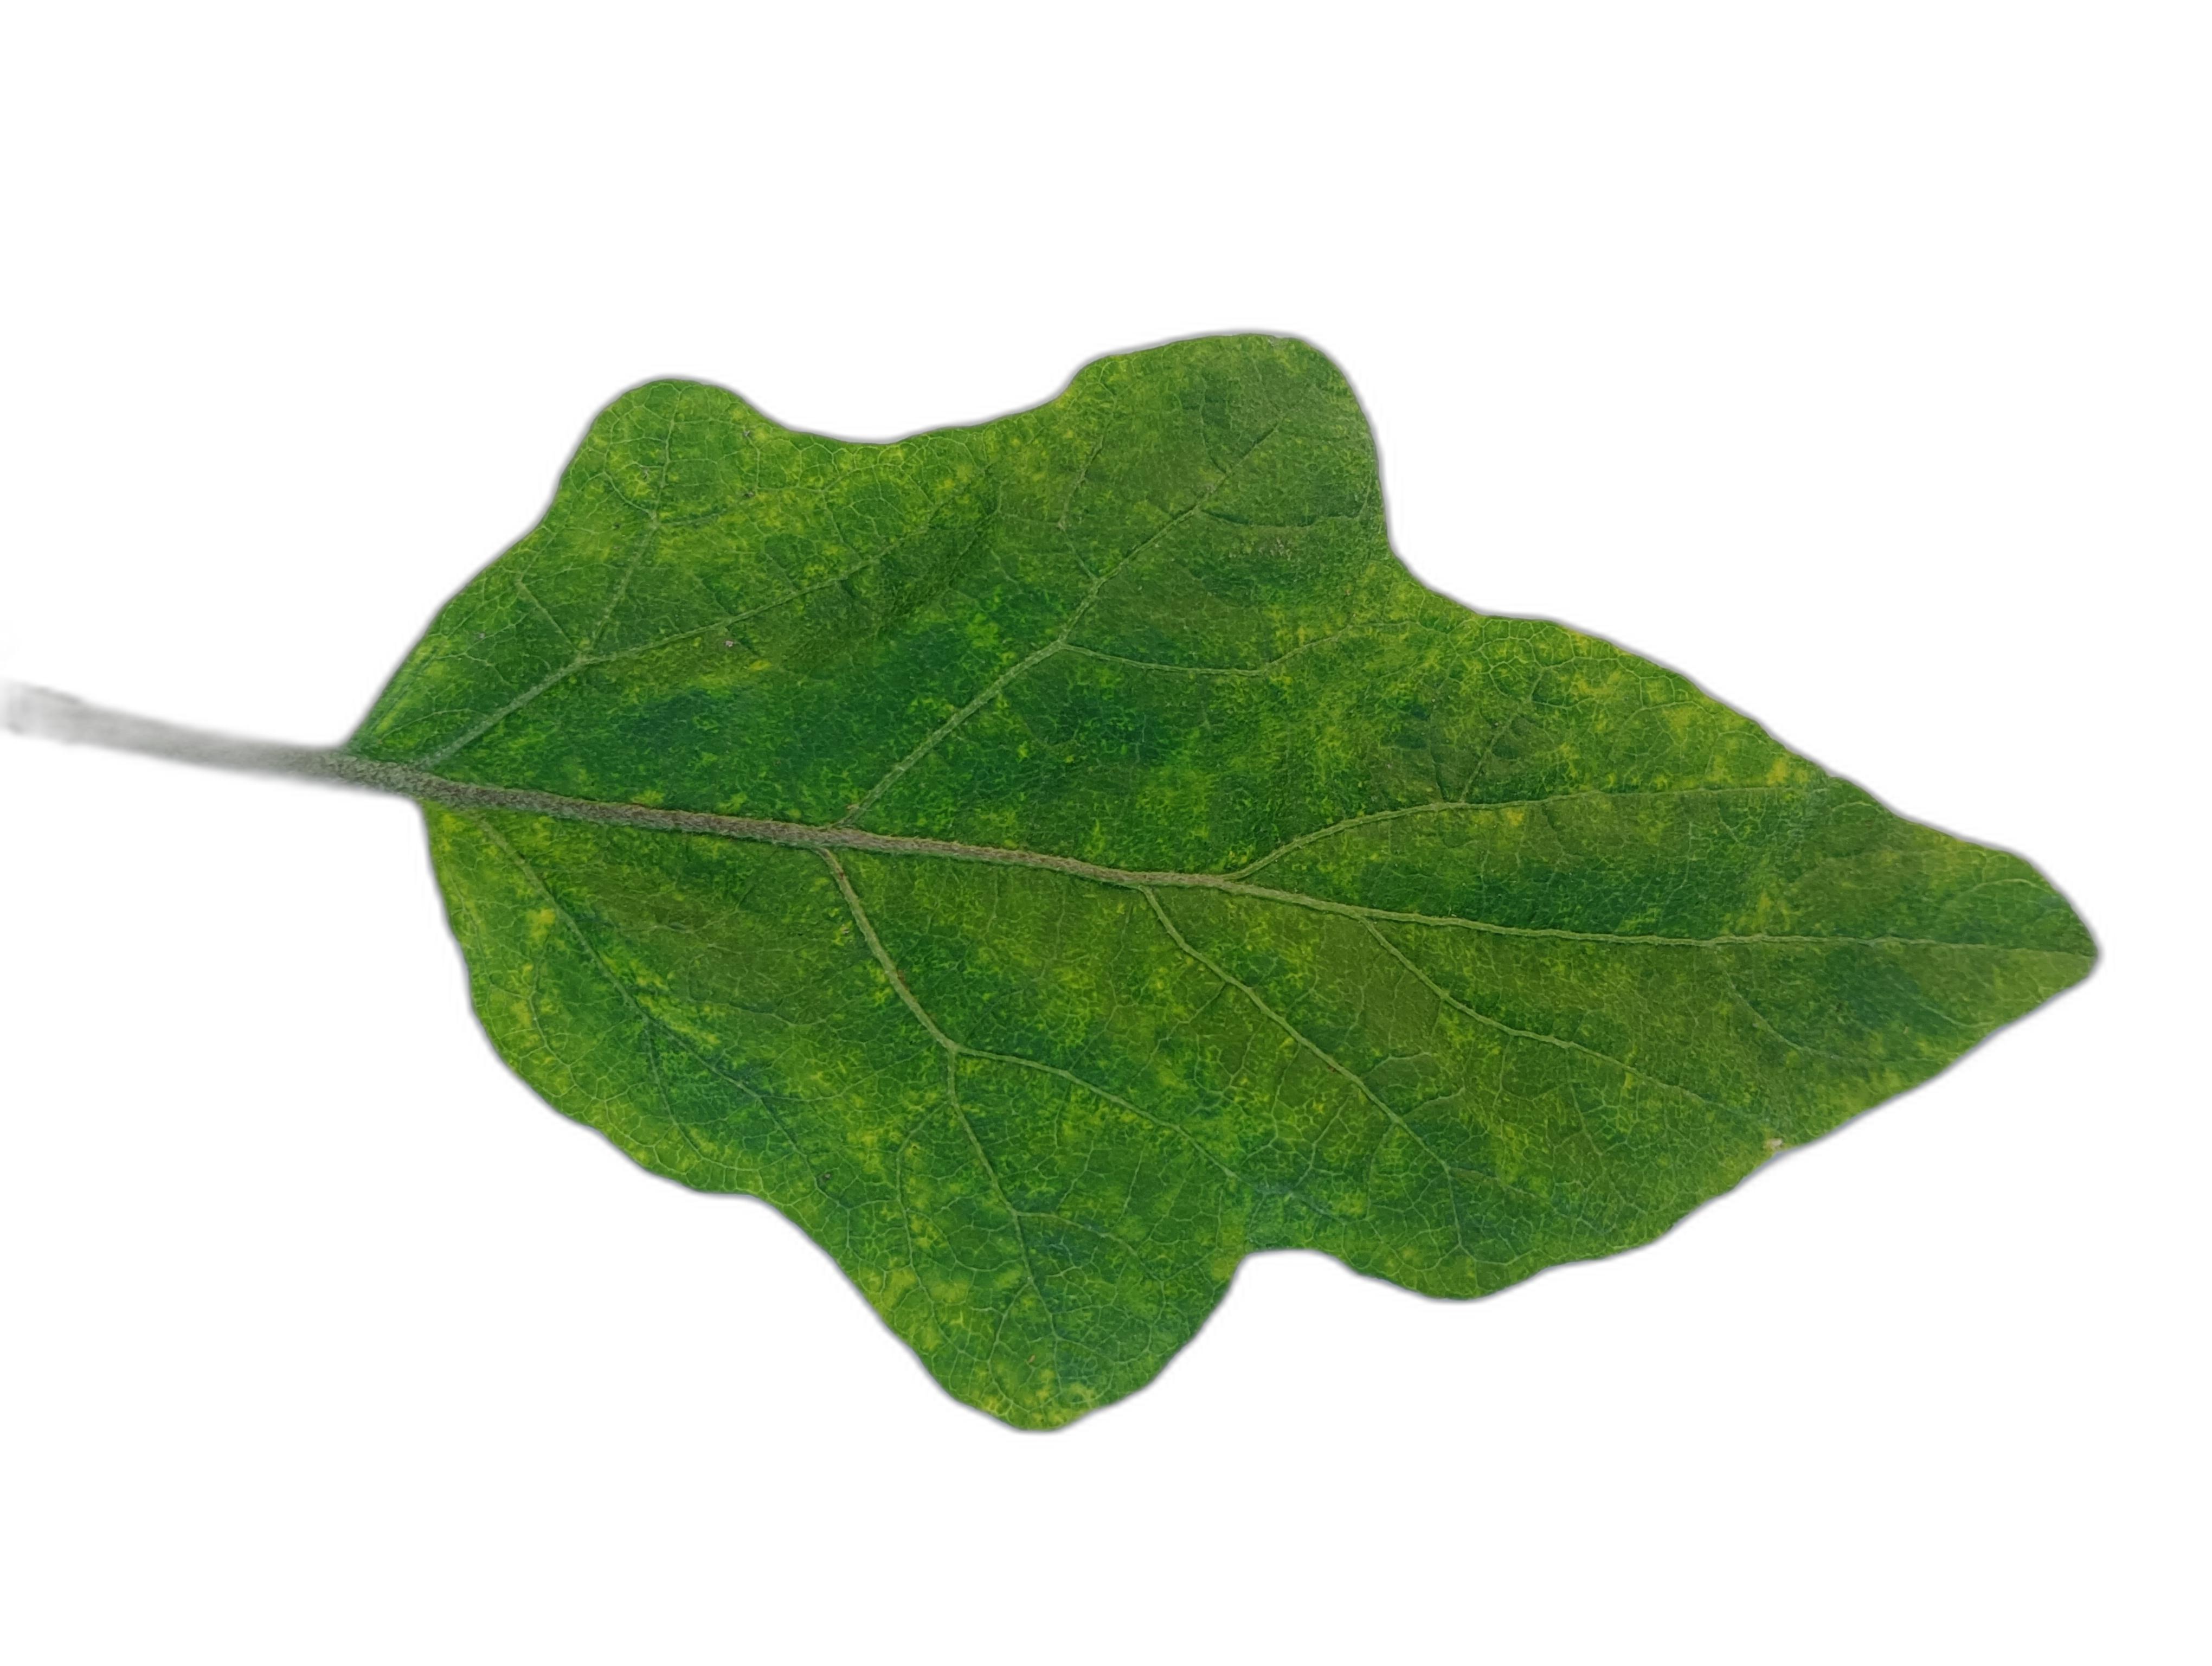
Label: Mosaic Virus Disease